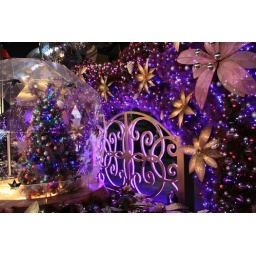
Xmas tree under crystal ball